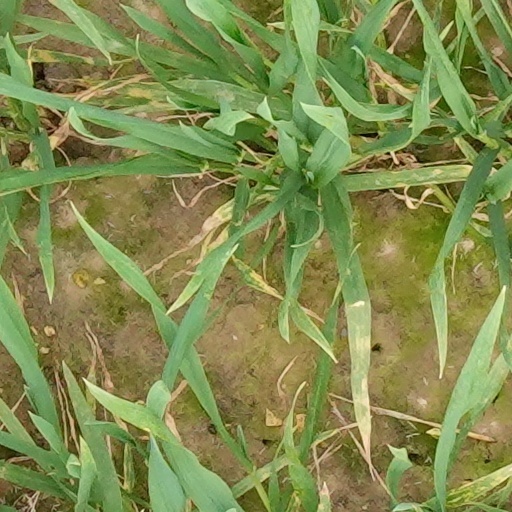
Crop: wheat